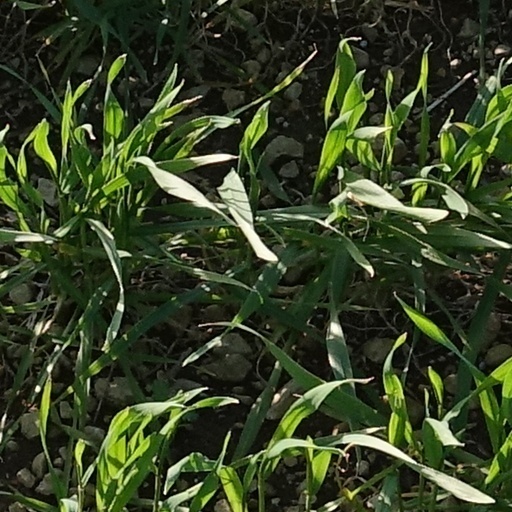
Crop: wheat